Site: saxony
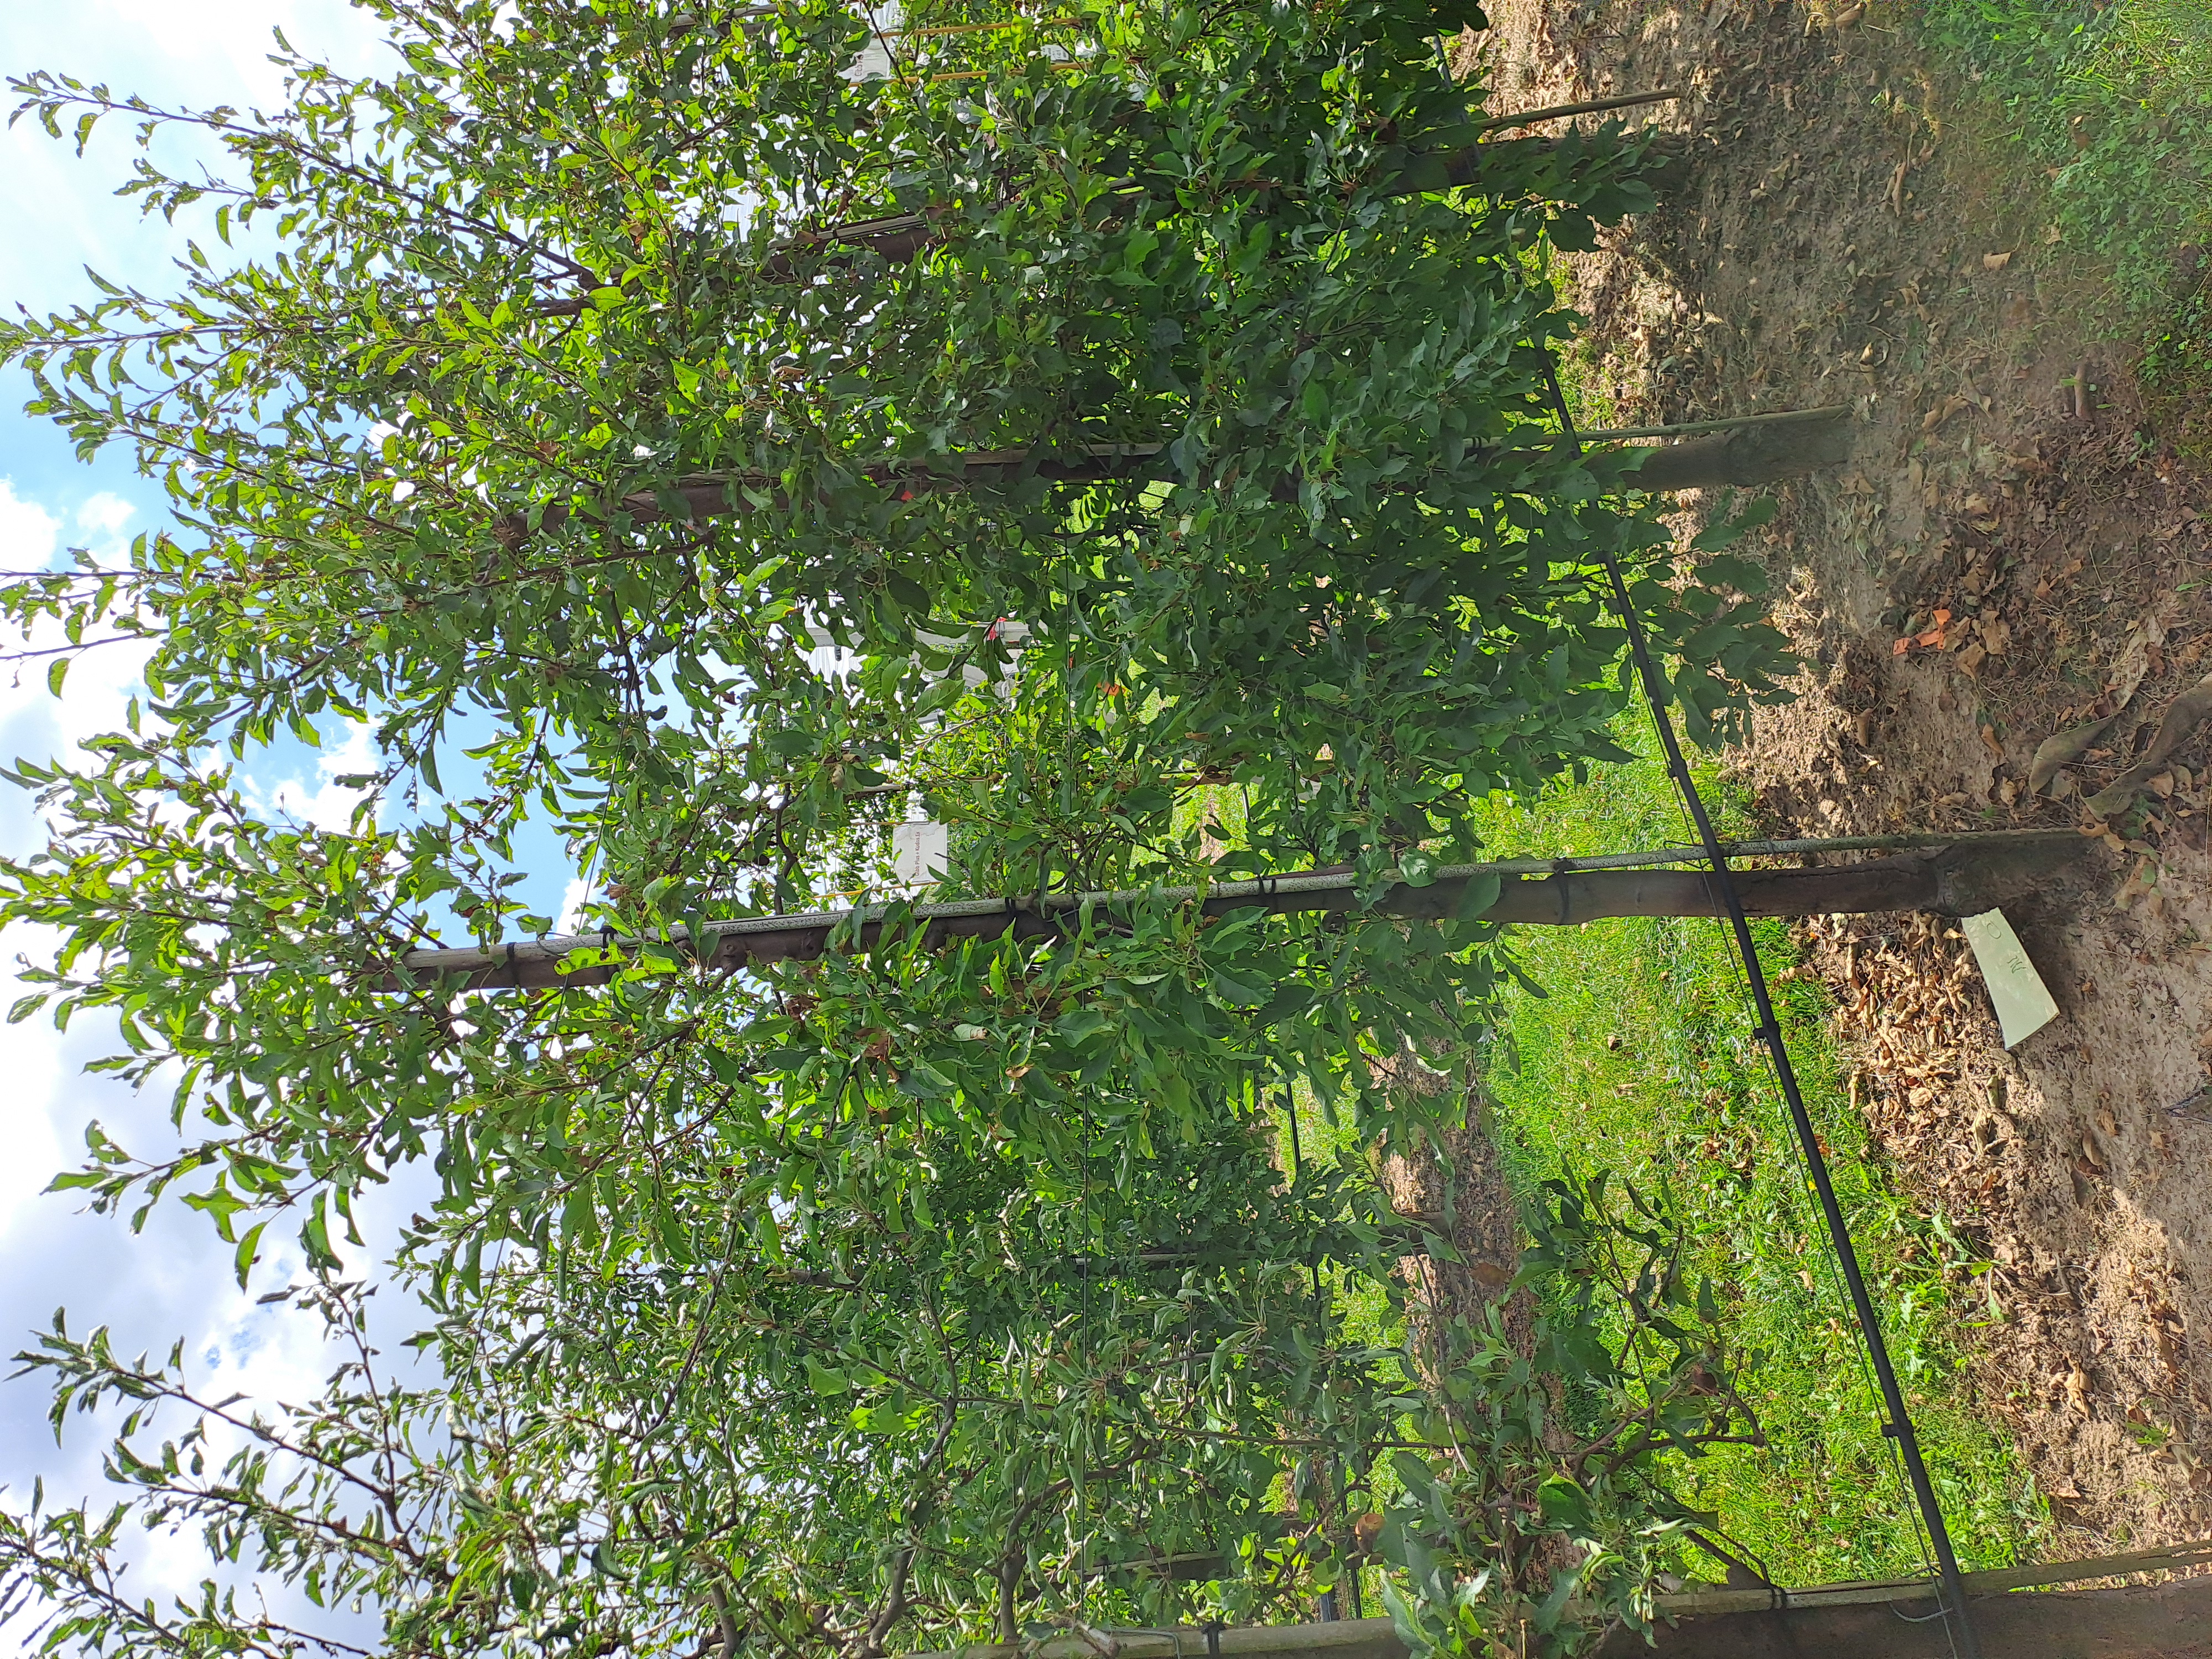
Growth stage (BBCH 85): Maturity of fruit and seed